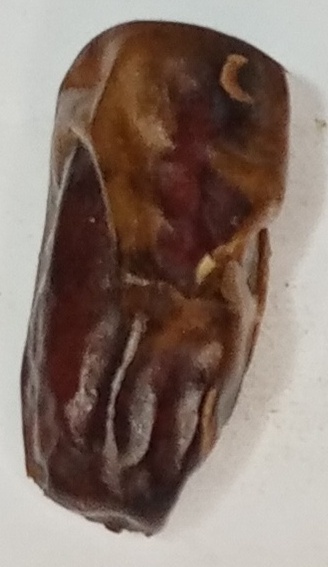
Variety: gajar
Size: small
Grade: grade-3